Haifeng County

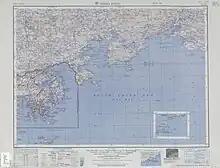
Map including Haifeng (labeled as HAI-FENG (HOIFUNG) ) (1954)

Hakka peasants from nearby villages of Chengxiang county (modern-day Meixian) immigrated to Haifeng, forming numerous Hakka rural settlements in the county.